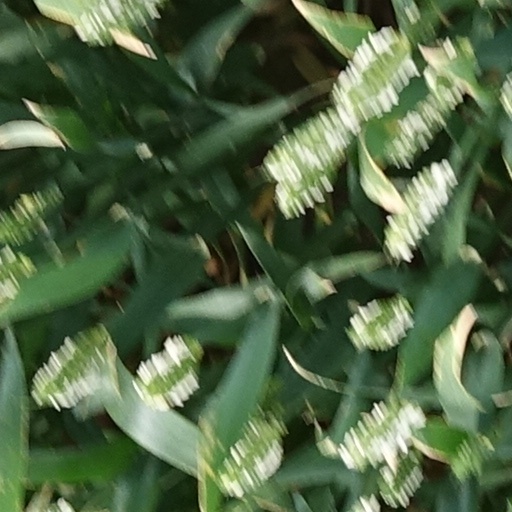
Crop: wheat